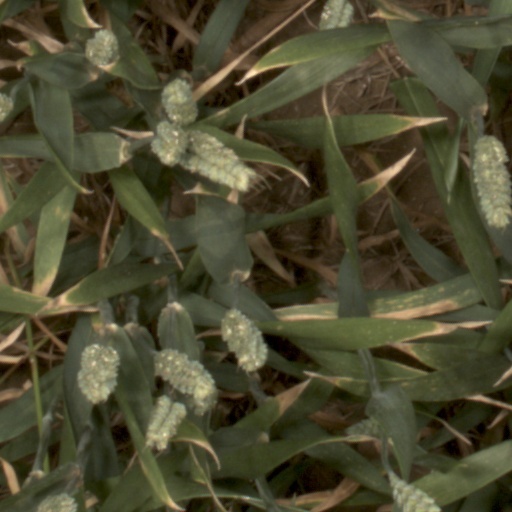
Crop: wheat